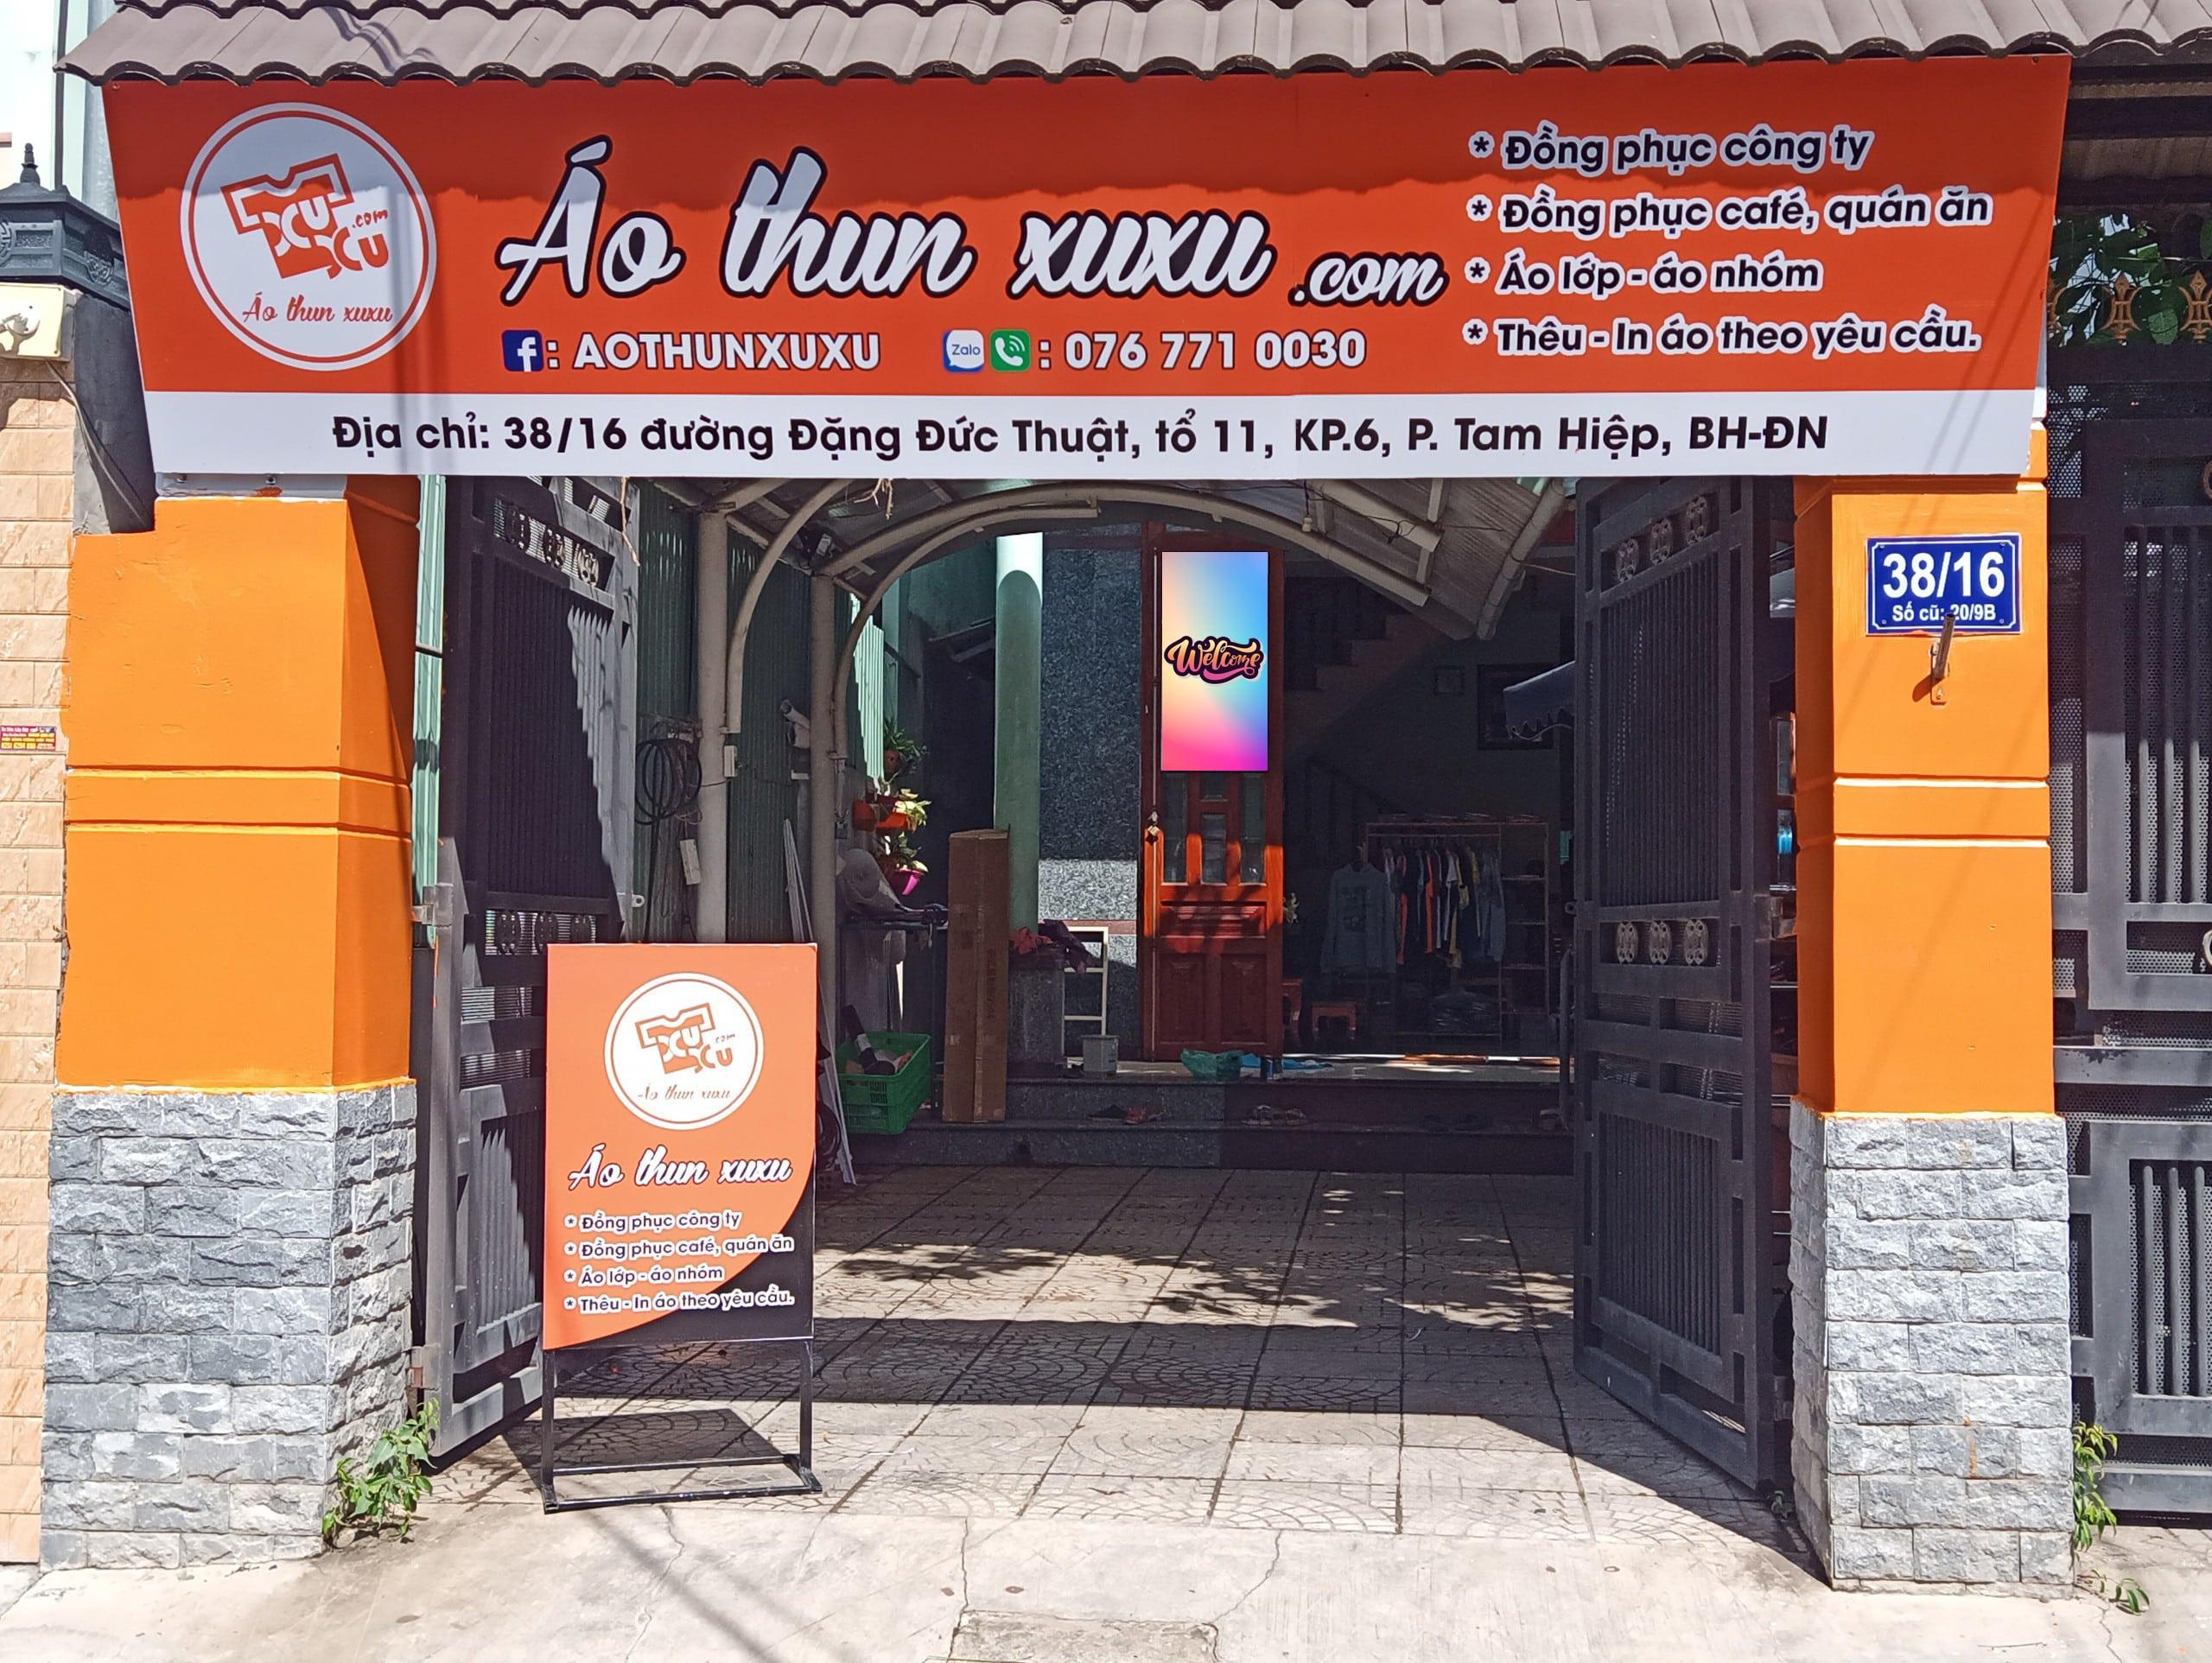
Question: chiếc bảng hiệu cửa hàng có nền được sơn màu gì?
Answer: chiếc bảng hiệu cửa hàng có nền được sơn màu cam và trắng